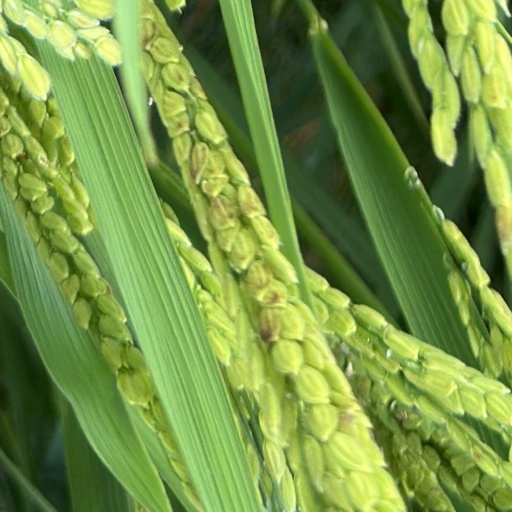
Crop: rice